History of the Polish–Lithuanian Commonwealth (1764–1795)

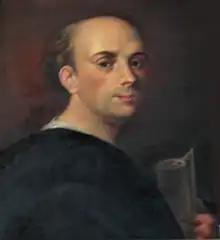
Scipione Piattoli by Marcello Bacciarelli

During the 1780s, further polarization among the "szlachta" ruling class was taking place, but the reform camp was also getting stronger, because to many the necessity and inevitability of changes were becoming more apparent. The most conservative of the magnates postulated complete decentralization (in effect dissolution) of centers of power, but their progressive, enlightened young generation was increasingly following the path to effective reform. Political restlessness had taken hold also among the remaining social classes and found its expression in an unprecedented explosion of published polemical materials. Unofficial opinion-forming centers were active, including salon societies, such as the ones led by Izabela Czartoryska or Katarzyna Kossakowska, and Freemasonry.